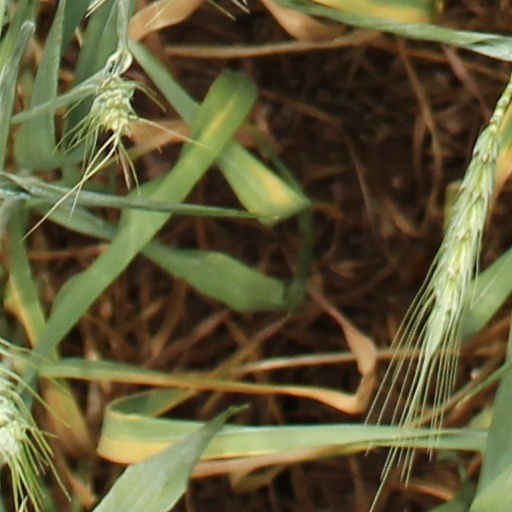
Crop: wheat